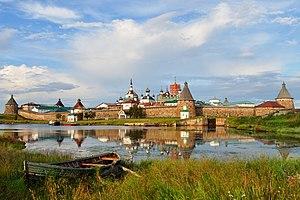
Le monastère Solovetski ou monastère des Solovki ou encore monastère de Soloviet est un monastère orthodoxe russe situé aux îles Solovki au bord de la mer Blanche.